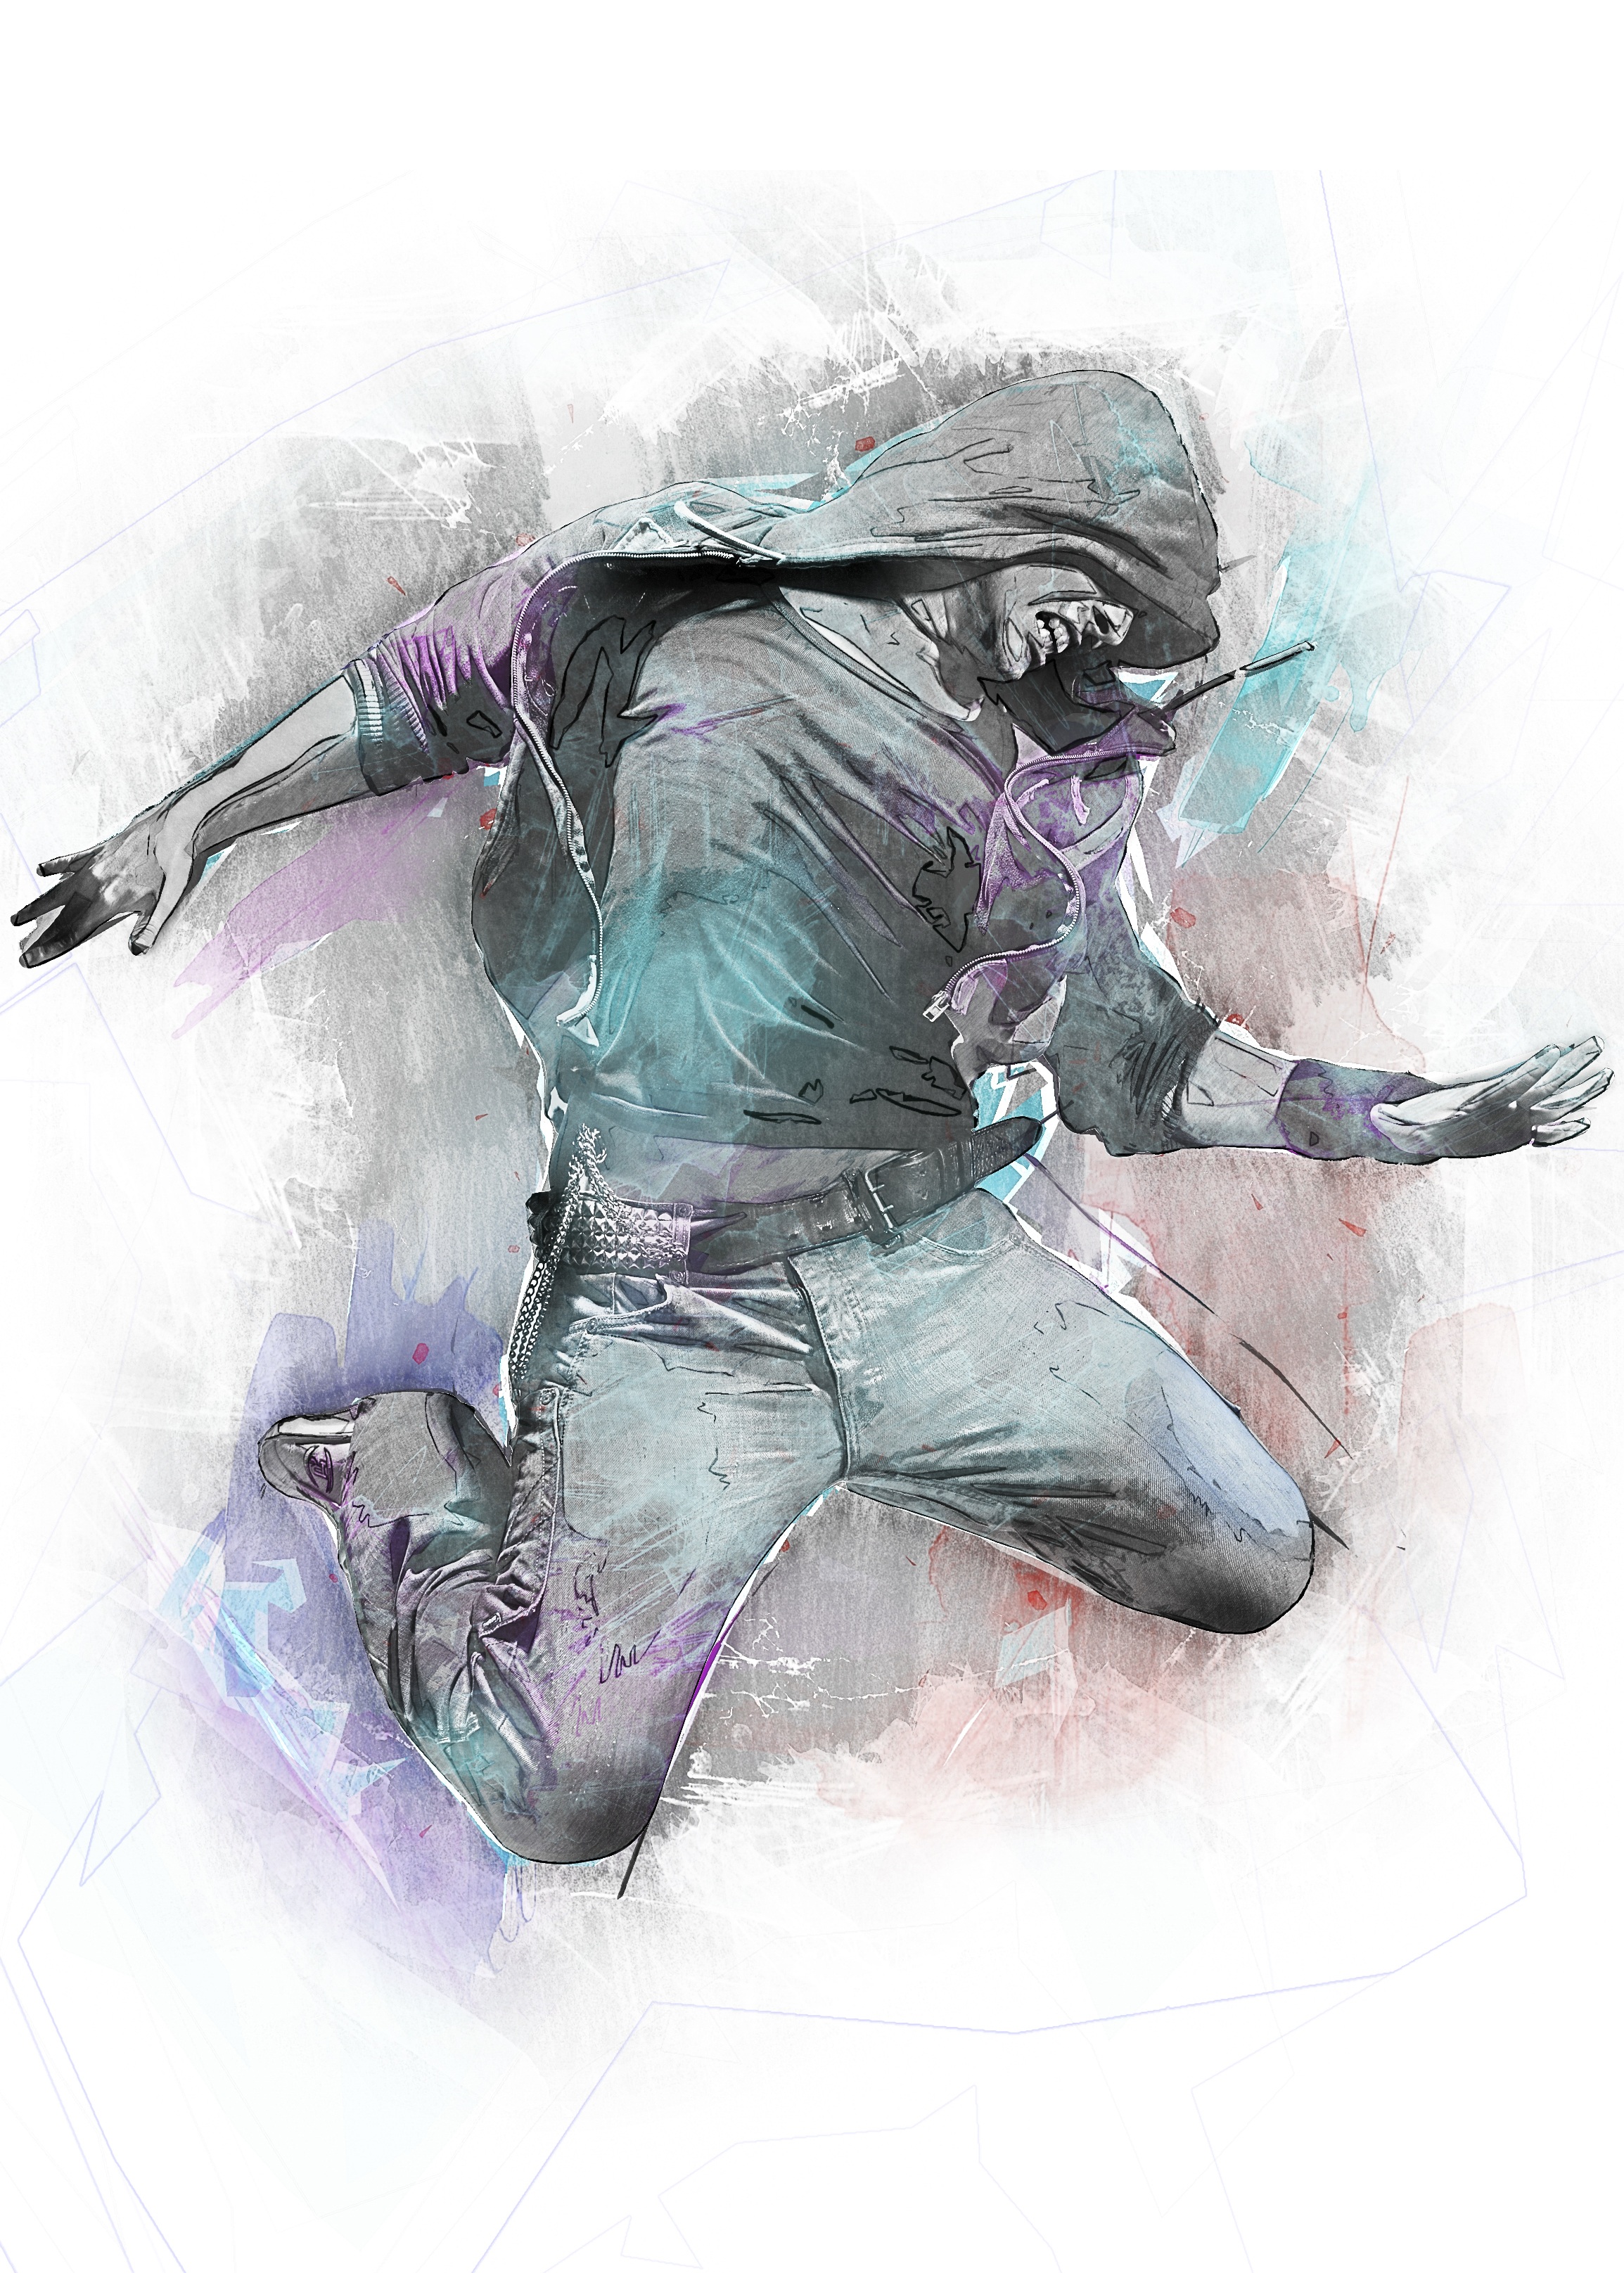
man, person, boy, male, jumping, young, human, moving, fun, sketch, drawing, illustration, digital art, digital creation